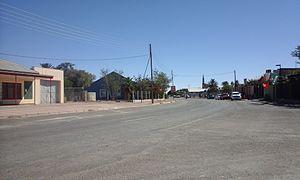
Bethanie est une localité du sud de la Namibie, dans la région du !Karas. Fondée en 1814 pour le compte de la Société missionnaire de Londres par le pasteur allemand Heinrich Schmelen – qui lui donne son nom –, c'est l'une des plus anciennes colonies du pays.